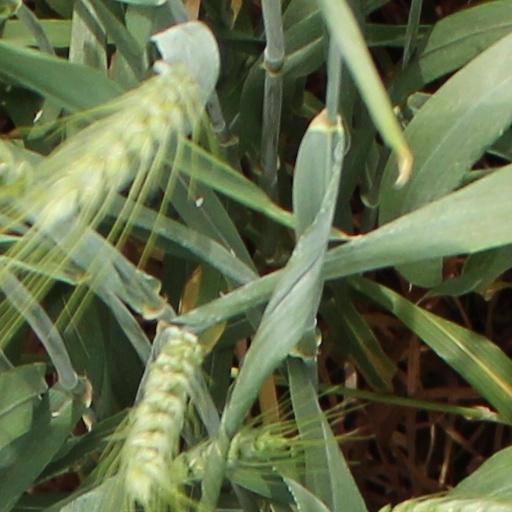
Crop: wheat